Pashtunistan

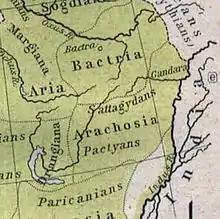
The area during 500 B.C. was recorded as Arachosia and inhabited by a people called the Pactyans.

Since the 2nd millennium BC, the region now inhabited by the native Pashtun people had been conquered by Ancient Iranian peoples, the Medes, Achaemenids, Greeks, Mauryas, Kushans, Hephthalites, Sasanians, Arab Muslims, Turks, Mughals, and others. In recent age, people of the Western world have nominally explored the area.